Puli dog

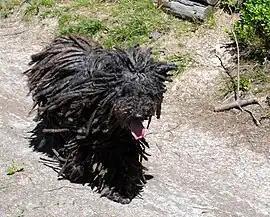
Pulis are very fast and agile

The Magyars probably brought the Puli to Hungary in the 9th Century when they invaded westwards from Siberia, and it has been a sheepdog on the Hungarian plain since then. According to the Encyclopedia of the Dog, the puli is "almost certainly" the ancestor of the poodle. The breed was first studied by Dr Emil Raitsitz from Hungary's veterinary college in the 1920s.